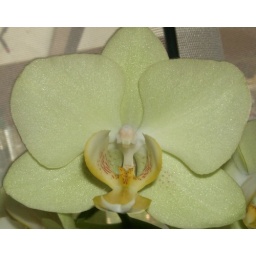
One of my orchids in flower on my kitchen windowsill